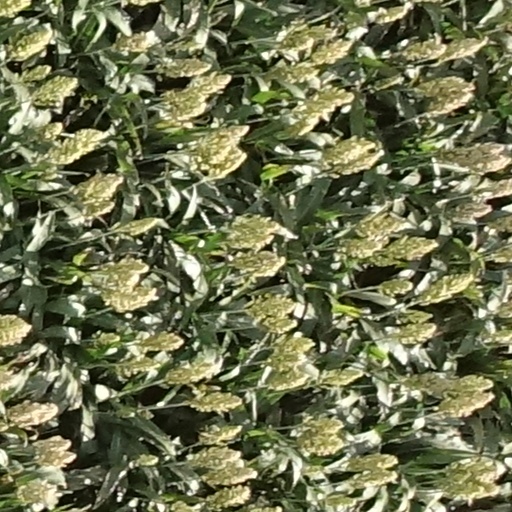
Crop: sorghum